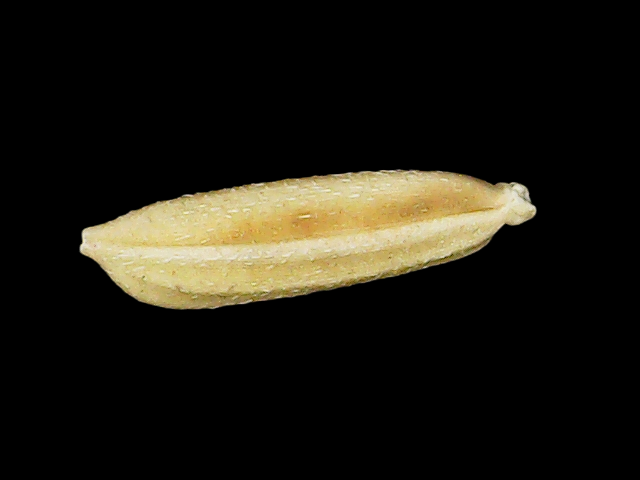
Rice variety: Binadhan21